St. John Cantius Church (Chicago)

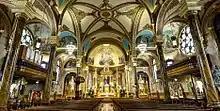
The Baroque interior of Saint John Cantius Church

The interior is in the Baroque style, eight stone columns support the vault. In 1903 the interior was painted for the first time, and it was at this time that all the plaster and wood ornament were added and the church. The stained glass windows were made by Gawin Co. of Milwaukee, while the interior murals were painted by Lesiewicz around 1920. Including religious scenes, and images of Polish patron saints.